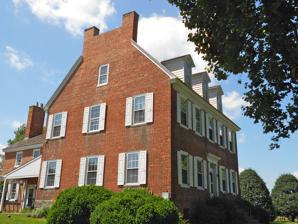
Building: Philip Fries House
Country: United States of America
Year built: 1808
United States historic place Philip Fries House U.S. National Register of Historic Places New Jersey Register of Historic Places Show map of Salem County, New Jersey Show map of New Jersey Show map of the United States Location Cohansey-Daretown Road north of Alloway-Friesburg Road Friesburg, New Jersey Coordinates 39°32′23″N 75°17′32″W / 39.53972°N 75.29222°W / 39.53972; -75.29222 ( Philip Fries House ) Area 2.2 acres (0.89 ha) Built 1808 ( 1808 ) Architectural style Federal , Vernacular barn NRHP reference No. 90001451 NJRHP No. 2429 Significant dates Added to NRHP September 28, 1990 Designated NJRHP August 10, 1990 The Philip Fries House is a historic house located along Cohansey-Daretown Road in the Friesburg section of Alloway Township in Salem County, New Jersey . The Federal brick house, built in 1808, and associated barn were added to the National Register of Historic Places on September 28, 1990, for significance in architecture. History and description In 1739, Jacob Fries gave land for the Emanuel Lutheran Church, helping to establish the community now known as Friesburg. In 1808, his son, Philip Fries, built this two and one-half story brick house with Federal architecture across the street from the church. The interior features eight fireplaces with detailed woodwork. The house was restored in the 1960s by architects G. Edwin Brumbaugh and Albert F. Ruthrauff. See also National Register of Historic Places listings in Salem County, New Jersey References